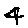
Label: 4